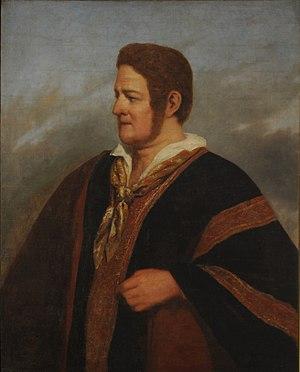
Juan Manuel de Rosas, surnommé « le Restaurateur des lois », était un homme politique et militaire argentin, qui fut gouverneur de la province de Buenos Aires et dirigea de 1835 à 1852 la Confédération argentine.